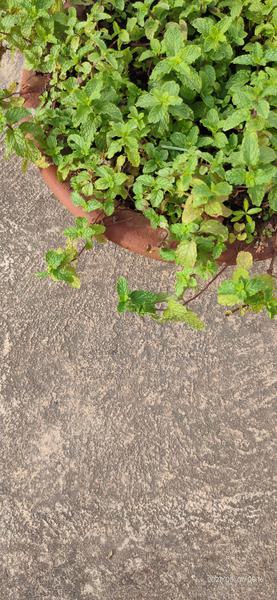
Plant: Mint